Smoking

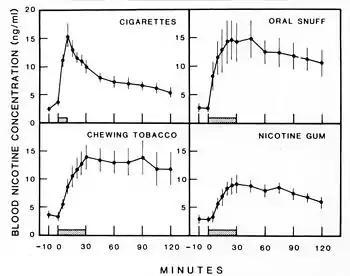
A graph that shows the efficiency of smoking as a way to absorb nicotine compared to other forms of intake

Inhaling the vaporized gas form of substances into the lungs is a quick and very effective way of delivering drugs into the bloodstream (as the gas diffuses directly into the pulmonary vein, then into the heart and from there to the brain) and affects the user within less than a second of the first inhalation. The lungs consist of several million tiny bulbs called alveoli that altogether have an area of over 70 m (about the area of a tennis court). This can be used to administer useful medical as well as recreational drugs such as aerosols, consisting of tiny droplets of a medication, or as gas produced by burning plant material with a psychoactive substance or pure forms of the substance itself. Not all drugs can be smoked, for example the sulphate derivative that is most commonly inhaled through the nose, though purer free base forms of substances can, but often require considerable skill in administering the drug properly. The method is also somewhat inefficient since not all of the smoke will be inhaled. The inhaled substances trigger chemical reactions in nerve endings in the brain due to being similar to naturally occurring substances such as endorphins and dopamine, which are associated with sensations of pleasure. The result is what is usually referred to as a "high" that ranges between the mild stimulus caused by nicotine to the intense euphoria caused by heroin, cocaine and methamphetamines.